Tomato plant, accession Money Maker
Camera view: tilt-top (135 deg); turntable rotation: 300 degrees
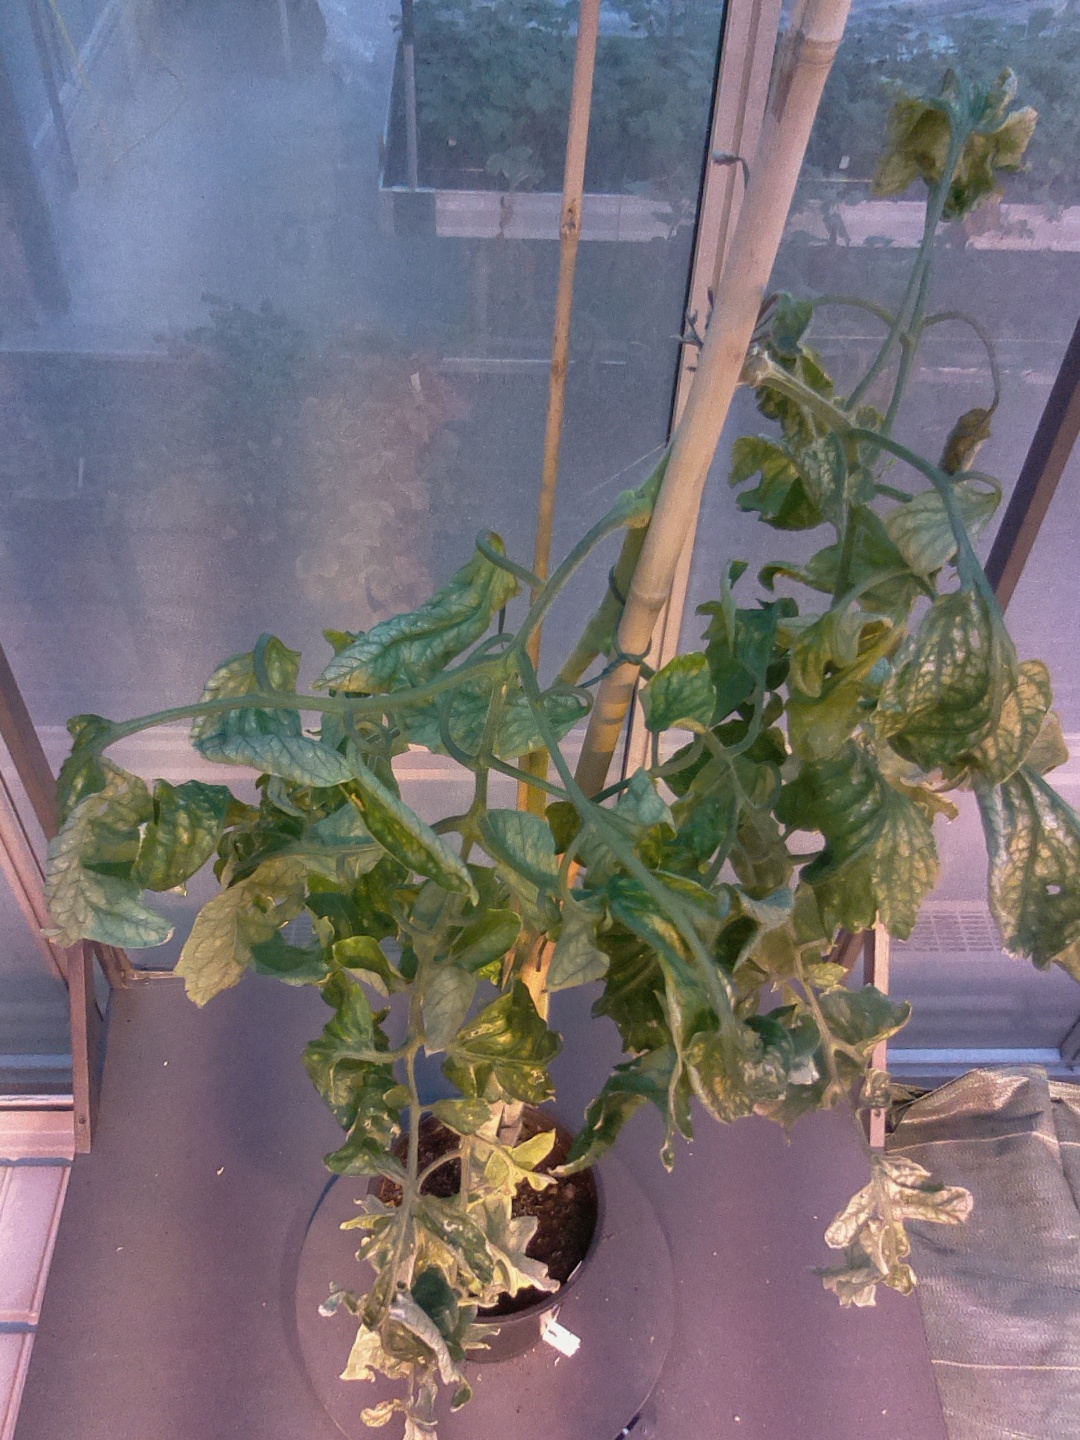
BBCH growth stage 29: 90%-100% Side shoots formed